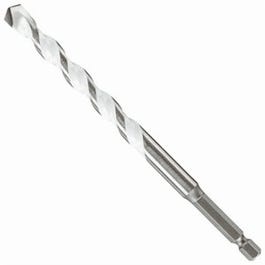
Daredevil Drill Bit, Multi-Purpose, 3/8 x 4 x 6-In.
Daredevil, 3/8" x 4" x 6", multi-purpose drill bit, upgraded multi-grind heads deliver up to 85% faster drilling in metal than standard bits, hex shanks & impact rated allows use in impact drivers & hammer drill/drivers for added versatility, sharp ground cutting edges designed for advanced performance, steep flutes with ribs deliver fast material removal in multiple materials, multi-application design offers drilling in masonry, brick, block, tile, metal, wood & plastic, long life construction provides up to 9x life in multi-material applications than standard bits, no skate tip design allows for cleaner holes, 4" flute length, 6" length, 6" overall length, 1/4" shank diameter, 4" useable length.
Brand: Bosch
Category: Hardware > Tool Accessories > Drill & Screwdriver Accessories > Drill & Screwdriver Bits > Masonry Drill Bits